Sunflower (The Beach Boys album)

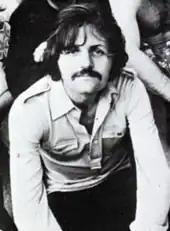
Bruce Johnston contributed the songs "Deirdre" and "Tears in the Morning"

"Deirdre" was credited to Bruce Johnston and Brian. Although Johnston has said that Brian only offered minor lyrical contributions and that he gave him a 50% share in the song as a favor, music historians Andrew G. Doe and John Tobler wrote in 2004 that the song had been "developed from a musical theme first used in 'We're Together Again,'" a 1968 composition credited to Brian Wilson and singer Ron Wilson (no relation). The song was named after the sister of one of Johnston's ex-girlfriends and was described by White as "a stroll-tempo devotional to an idealized, red-haired goddess; its stippled use of flutes plus the spacey filtering and compression techniques in the vocal mixes giving the track a celestial grandeur." In 1994, the song was sampled in the video game "EarthBound".